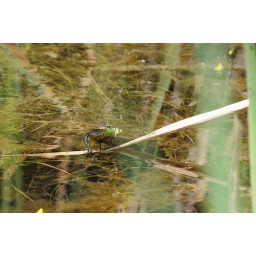
female laying eggs in an aquatic plant